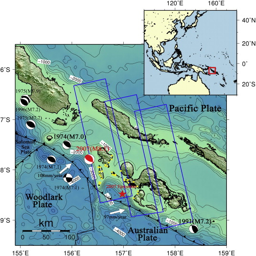
map of the study area